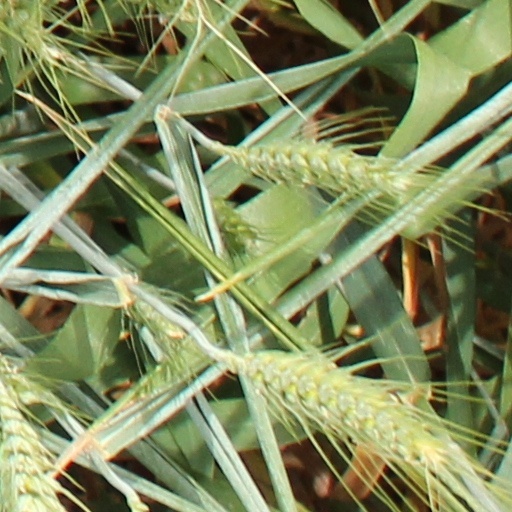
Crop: wheat